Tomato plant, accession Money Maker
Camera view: vertical (180 deg); turntable rotation: 300 degrees
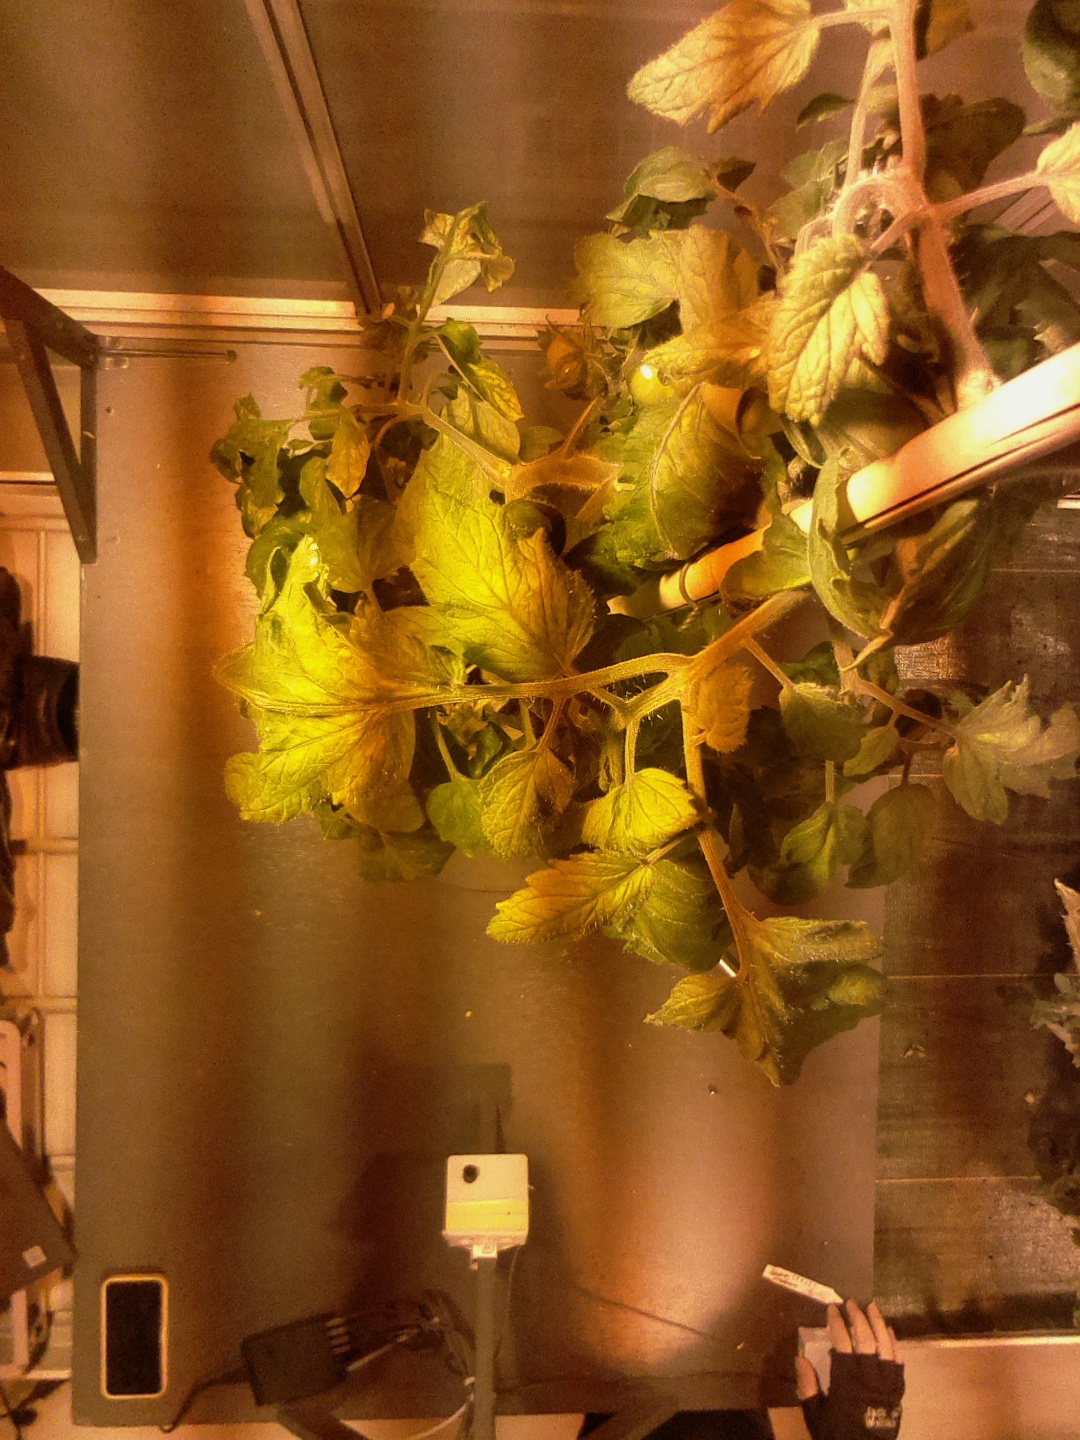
BBCH growth stage 72: 20%-30% of final fruit size